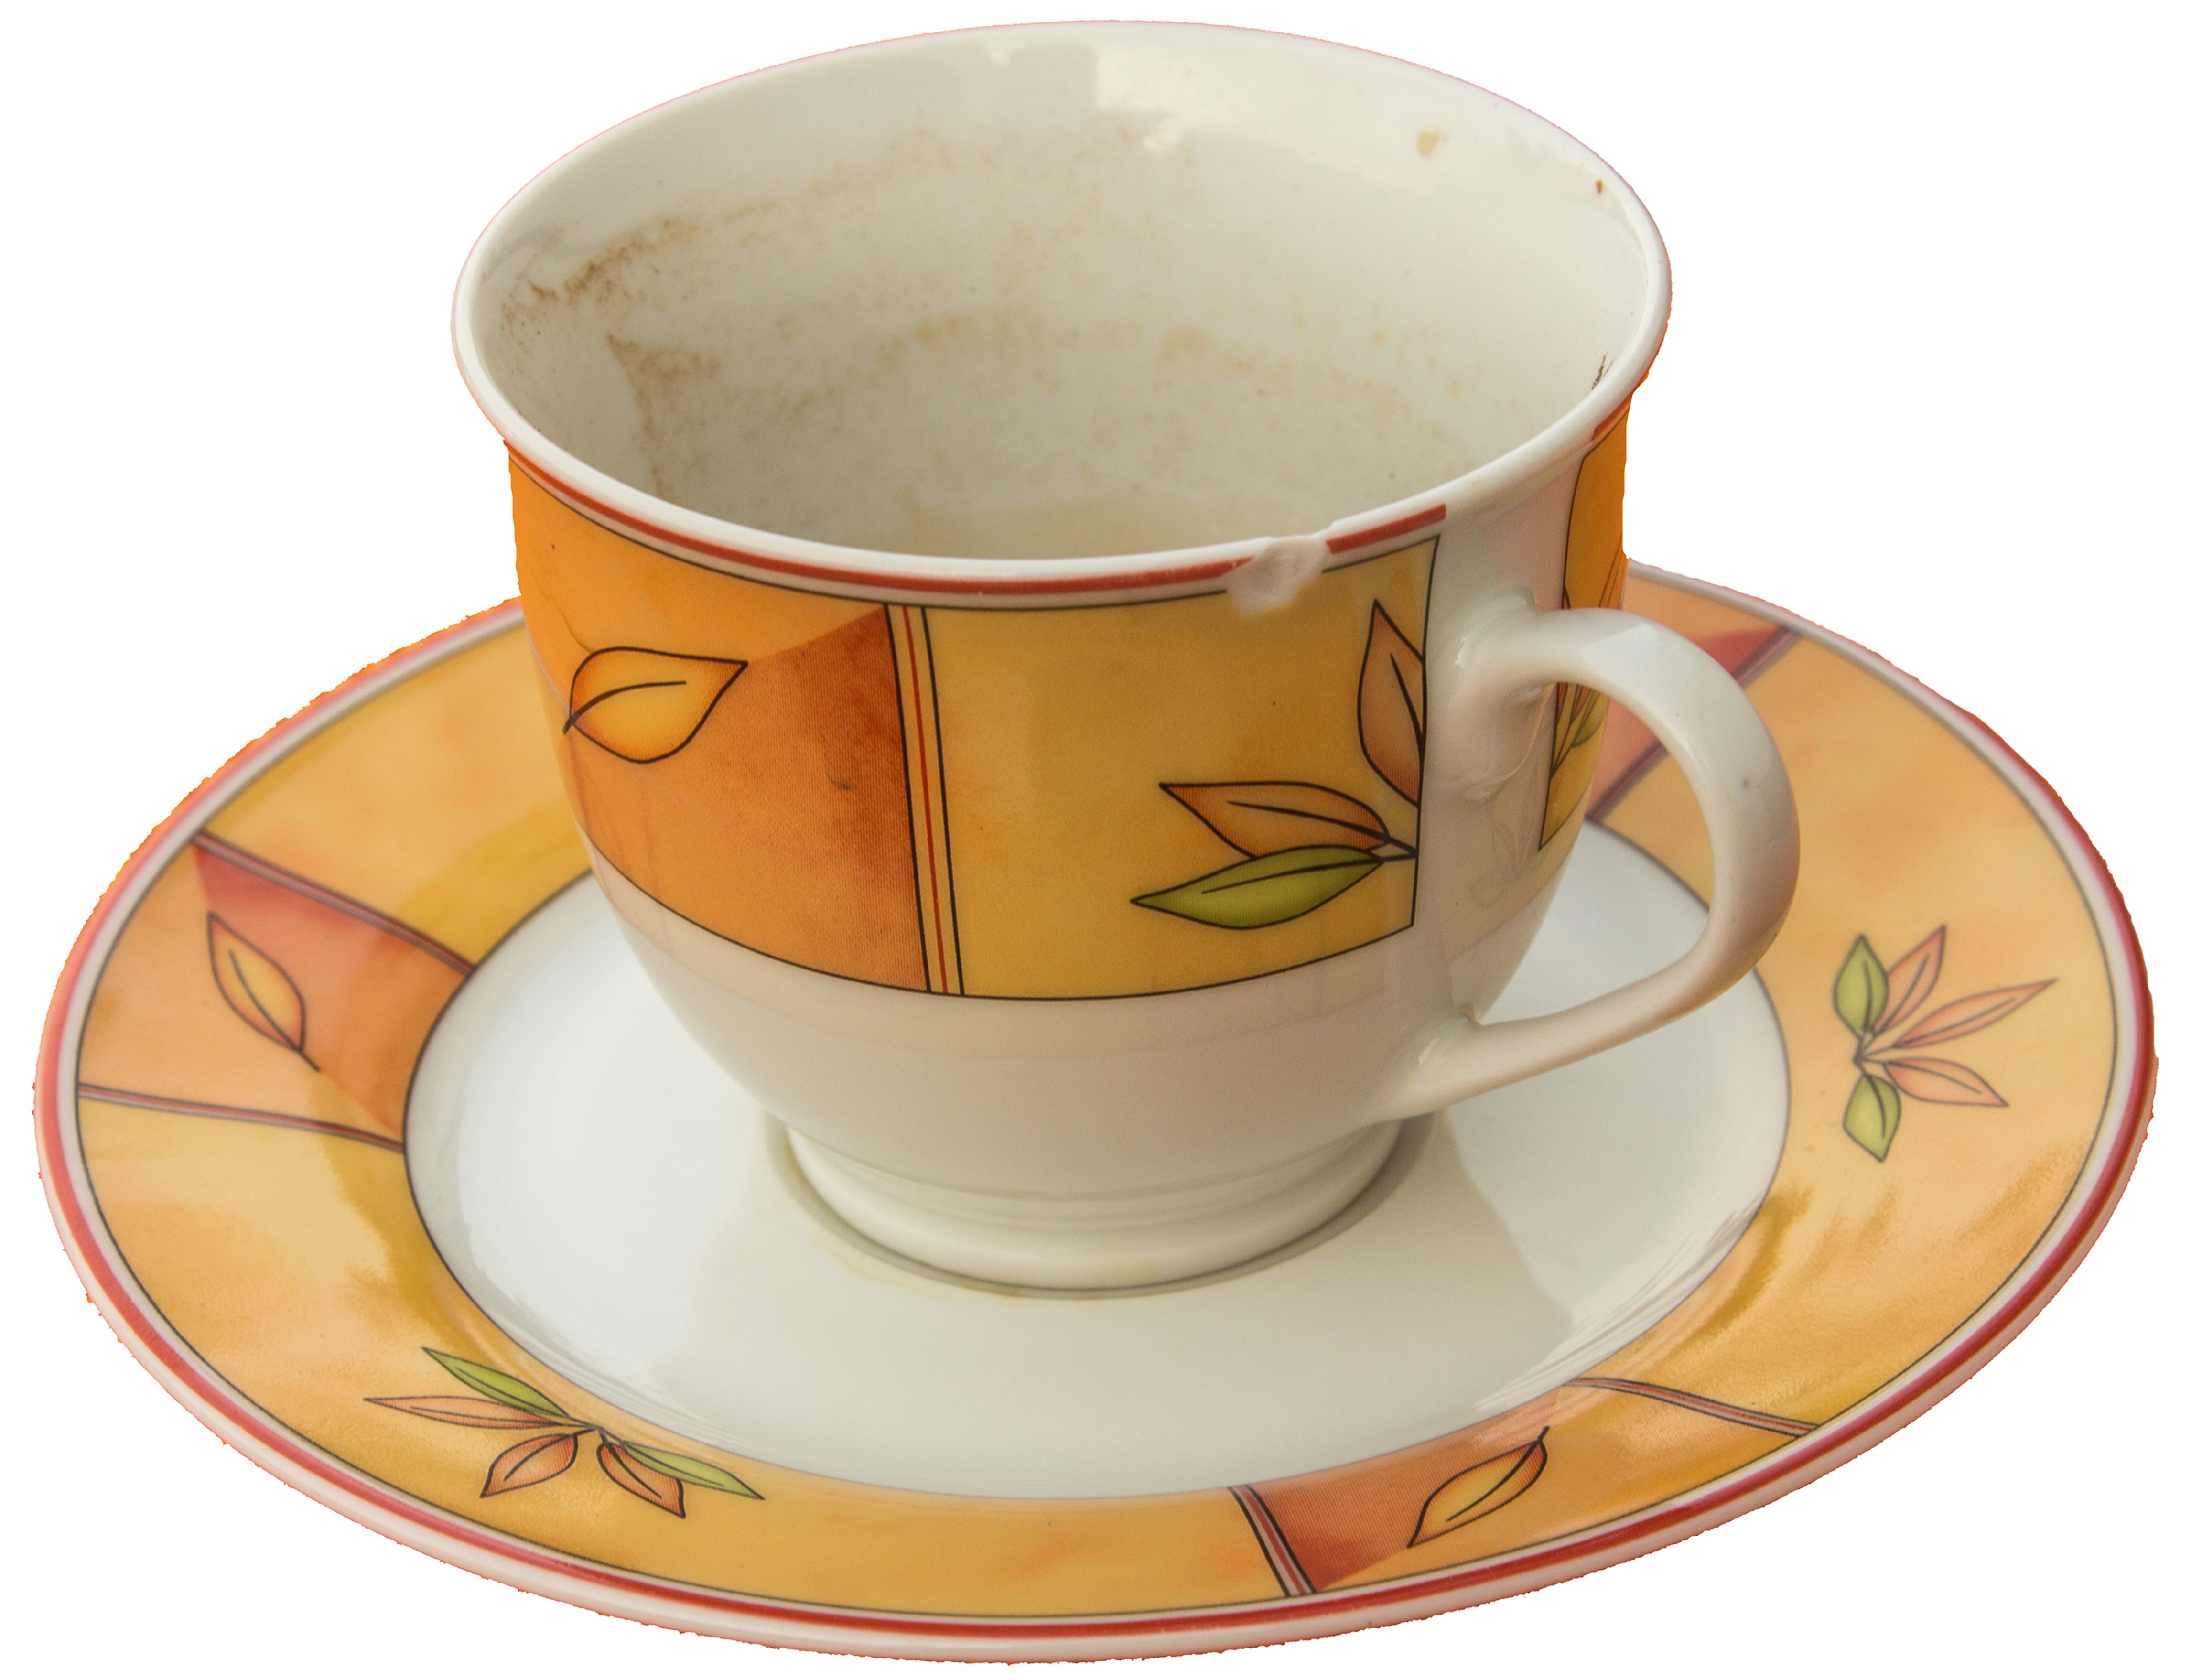
cup, cappuccino, saucer, rinse, kitchen, drink, empty, espresso, mug, coffee cup, tableware, caffeine, coffee mugs, dishware, drinkware, serveware, used cup